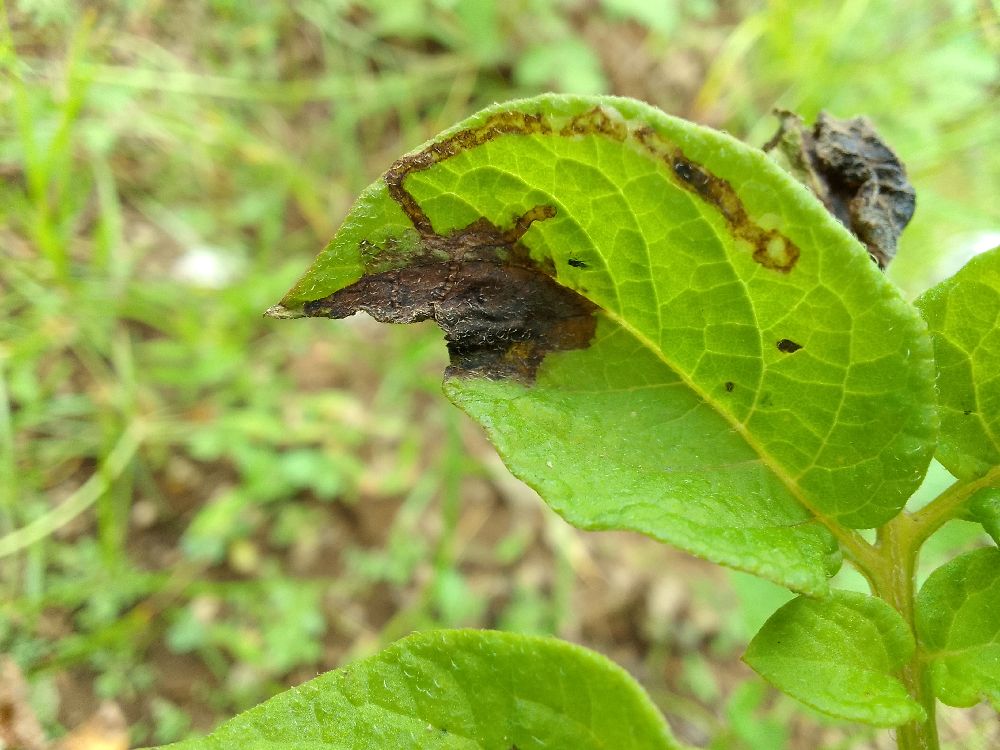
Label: Late blight